Laksegade 26

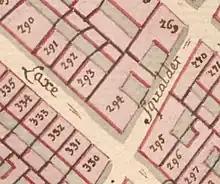
No. 293 and No. 294 seen on a detail from Christian Gedde's map of the East Quarter, 1757.

In 1689, the site was made up of two properties. One of them was listed in Copenhagen's first cadastre from 1689 as No. 250 in Eastern Quarter, owned by captain Johan Siverts. The other one was listed as No. 251).